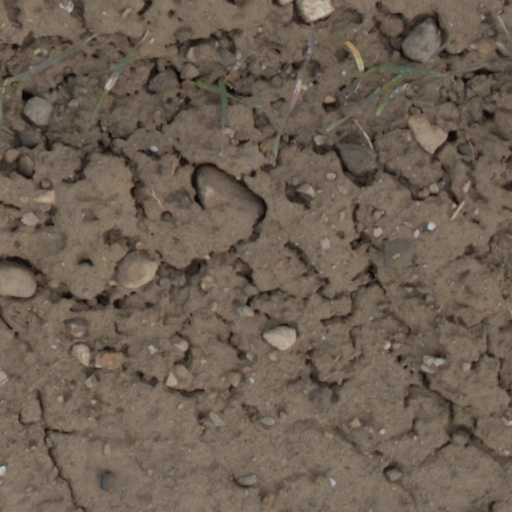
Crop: wheat